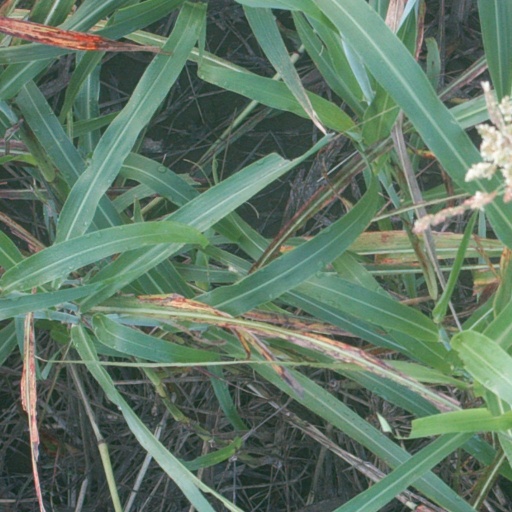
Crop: sorghum